Inverkip

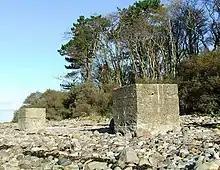
Tank Traps, Ardgowan Point

The mouth of Kip Water was excavated in 1940 by the Army Royal Engineers Unit to enable the storage of barges. After the war, this excavated area became a popular bathing and boating area with locals and day-trippers alike.